Kevin Systrom

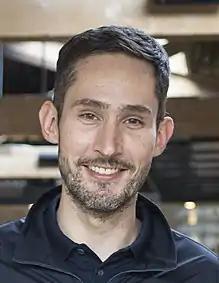
Kevin Systrom in 2018

Kevin Systrom (born December 30, 1983) is an American computer programmer and entrepreneur. He co-founded Instagram, along with Mike Krieger.